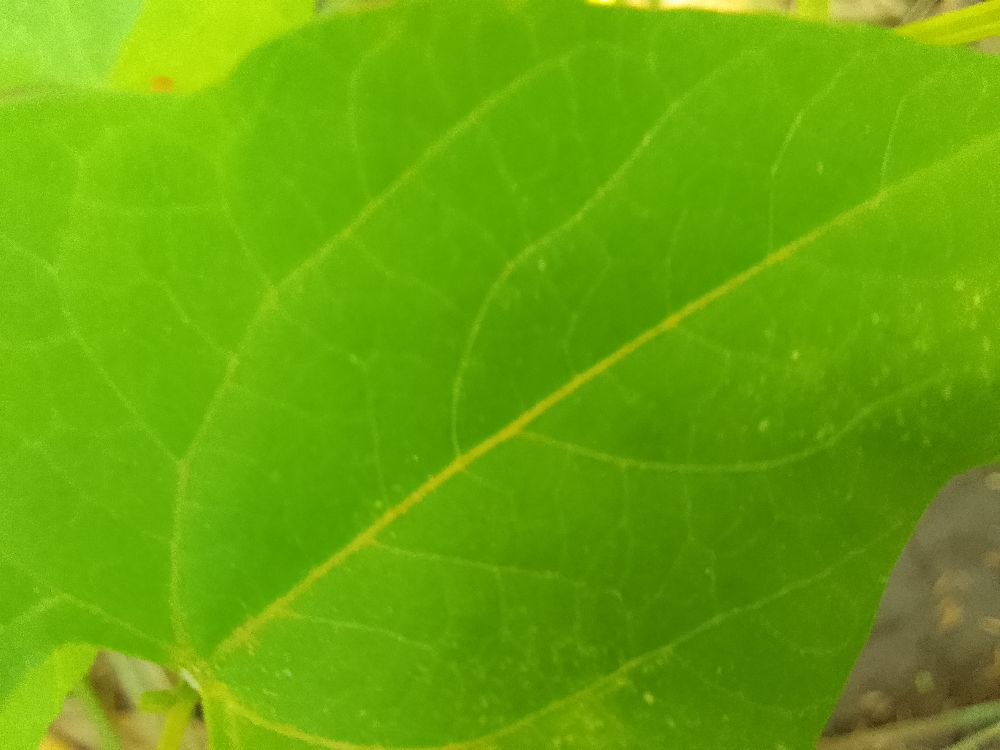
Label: healthy